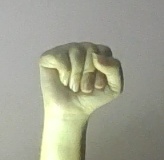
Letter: saad